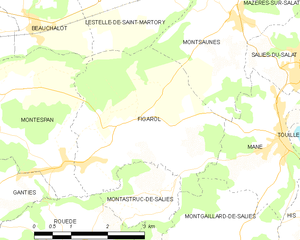
Figarol est une commune française située dans le département de la Haute-Garonne, en région Occitanie.